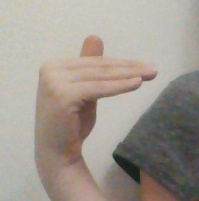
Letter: khaa